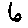
Label: 6